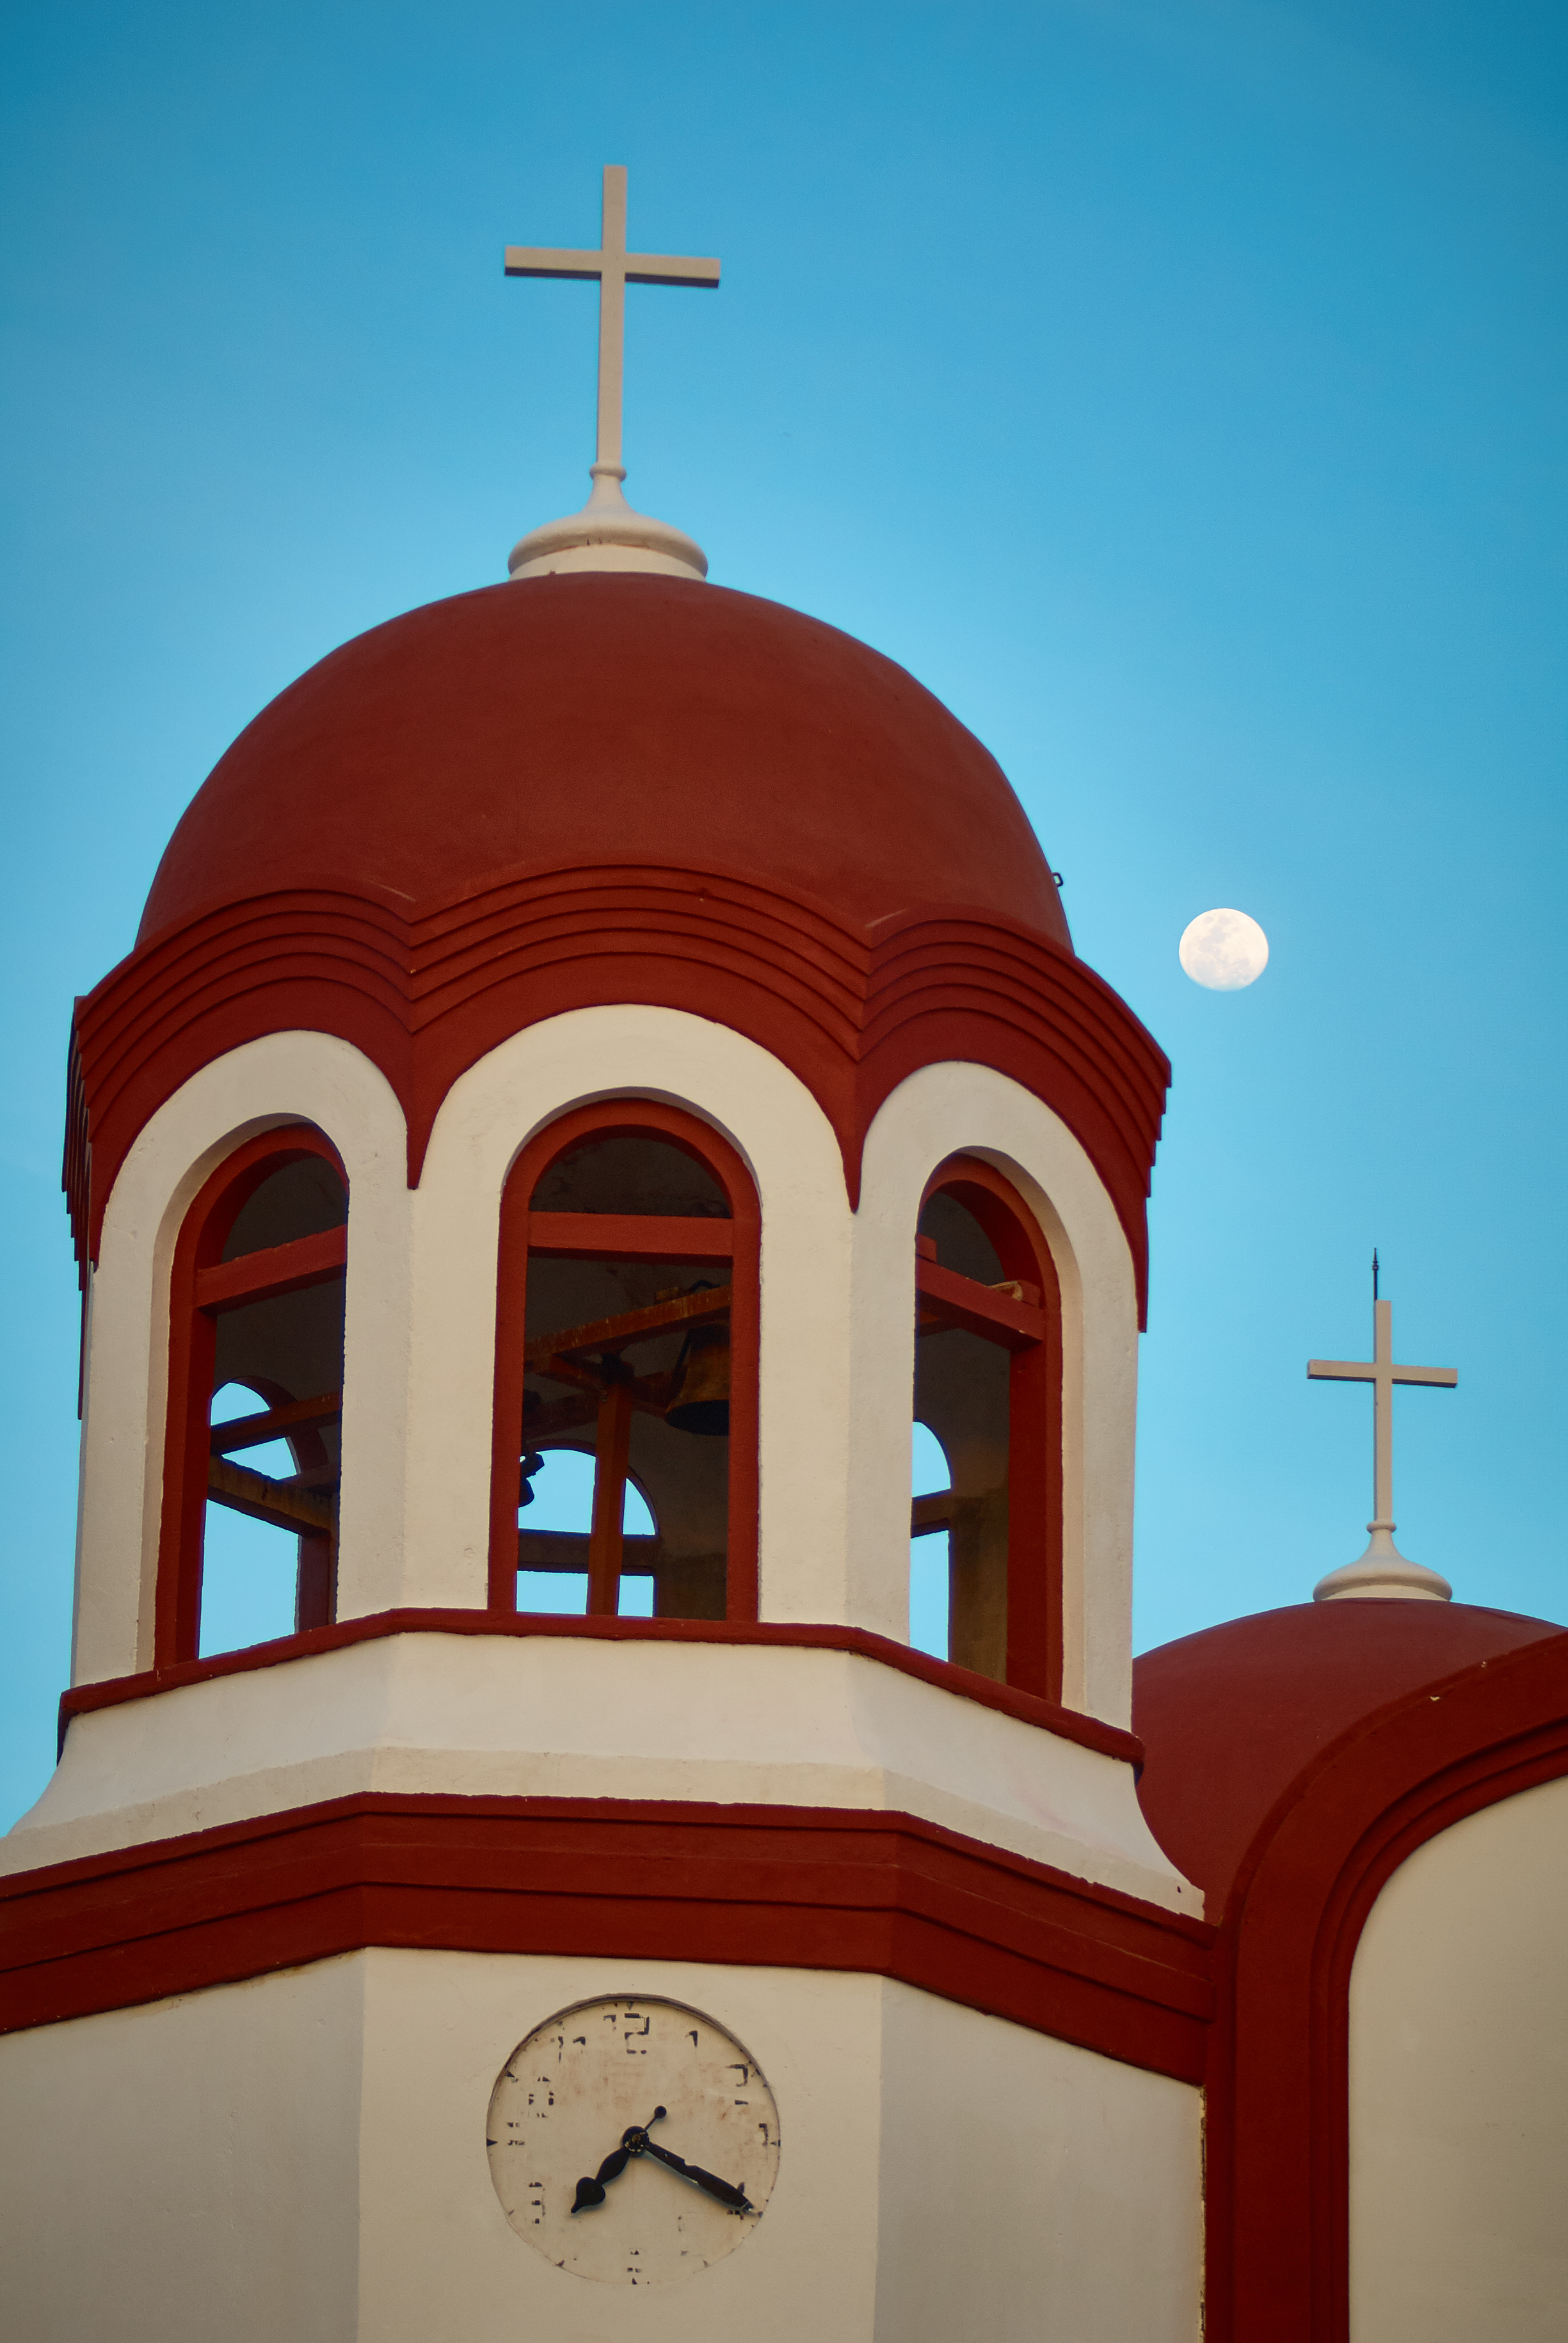
bell tower, church, religion, antiquity, sky, dome, place of worship, building, architecture, arch, chapel, steeple, facade, church bell